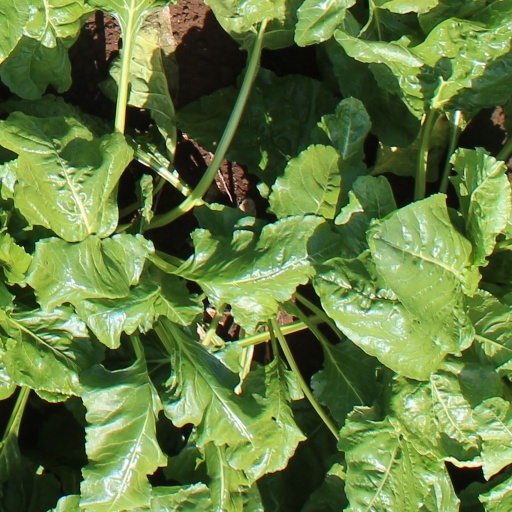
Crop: sugar beet